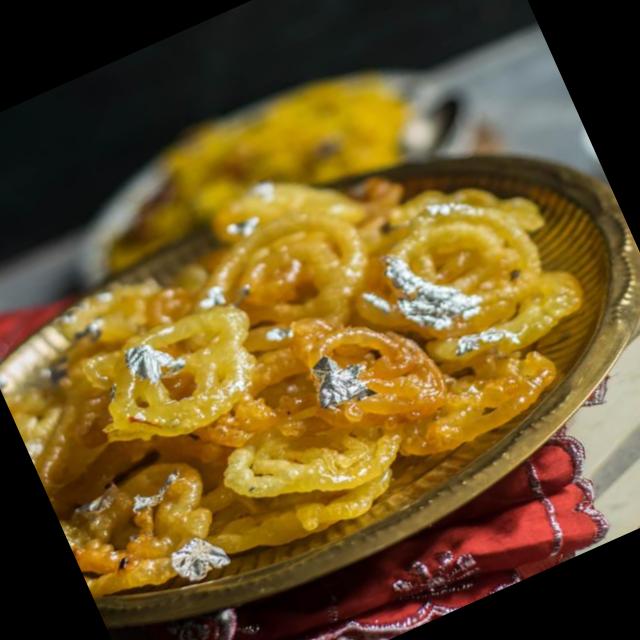
Dish: jalebi